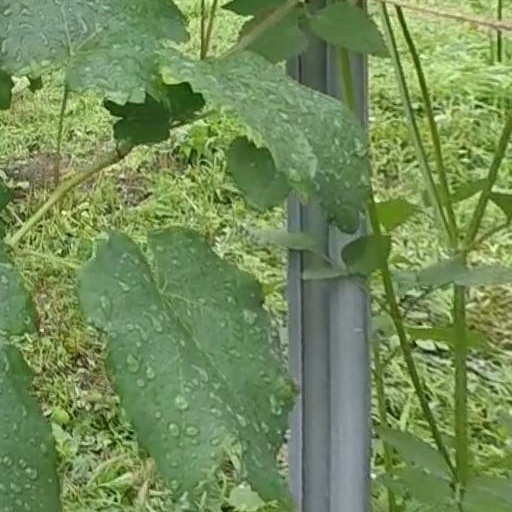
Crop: grape